Juzo Itami Award

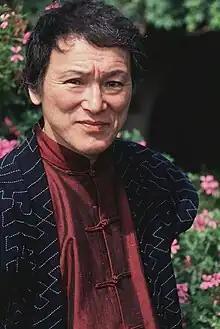
Juzo Itami

The honors achievement and outstanding talent in any of the myriad fields in which its namesake Juzo Itami worked, including essay writing, non-fiction literature, translation, film editing and directing, cooking, television, TV commercials, acting, illustration, and graphic design. The prize, worth million, is presented annually by the ITM Itami Memorial Foundation in collaboration with Itami Productions.